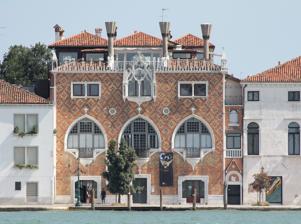
Building: Casa dei Tre Oci, Venice
Country: Italy
Year built: 1913
Neo-Gothic palace on the island of Giudecca, Venice, Italy Casa dei Tre Oci The Casa dei Tre Oci or Casa di Maria is a modern, neo-Gothic palace located on the island of Giudecca of the sestiere of Dorsoduro in Venice. The facade is visible across the Giudecca Canal from the Church of the Zitelle . History La Casa dei Tre Oci was designed in 1912-1913 by the Bolognese painter Mario de Maria as his own house. It is stated that the symbolism of the facade is that the three large windows represent Maria's immediate family: his son, wife, and himself, while the smaller upper window represents his then-daughter Silvia, who had recently died in her youth. The Italian term for the eye ( occhi ) in the Venetian language is òci , hence the house's name. After the Maria family, the palace was occupied for a spell by the architect Renzo Piano . In 2016, the house was owned by Polymnia Venezia Srl , a cultural institution promoting twentieth-century art. In the 1960s, Fulbright scholars Wolf Kahn, William T. Bradshaw, Richard Miller, and William Eddelman lived and worked in the building. During those years, it was known as the Casa de Maria. Many noted painters lived and worked there, including Friedensreich Hundertwasser and his wife, as well as Pegeen Vail Guggenheim . Miss Berheimer, who was an assistant to Max Reinhardt , also resided there. American painter Edward Melcarth was also listed as a brief resident in the early 1950s and was regarded with suspicion by the FBI, along with other U.S. citizens residing at the address, because they "dedicated themselves to the paintings that exemplify social and political themes." There were several separate apartments and art studios. At one time, the top floor was used by the American Consulate. The historic gondola, once in the lobby, is now in the Venice Arsenale Museum. The Fondazione di Venezia acquired the building in 2000 and reopened it in 2012 post-refurbishment as a gallery for photography exhibitions. In 2021, Nicolas Berggruen signed a preliminary agreement to purchase the building, with plans to use the space to host symposia, workshops, and exhibitions in partnership with major museums. Gallery Facade Second floor window Detail of terraces 45°25′36″N 12°20′18″E / 45.426649°N 12.338407°E / 45.426649; 12.338407 Bibliography Guida d'Italia – Venezia . 3 a ed. Milano, Touring Editore, 2007. ISBN 978-88-365-4347-2 . Derived from the Italian Wikipedia entry Visiting The Casa dei Tre Oci is open Everyday from 10am - 7pm (closed on Tuesdays) It is located on the island of Giudecca and is mostly easily reached by the Zitelle vaporetto stop. TIckets cost €12 in person or €9 with the MyPass Venezia App. The current on display is the Letizia Battaglia Exhibition until August 18, 2019. References